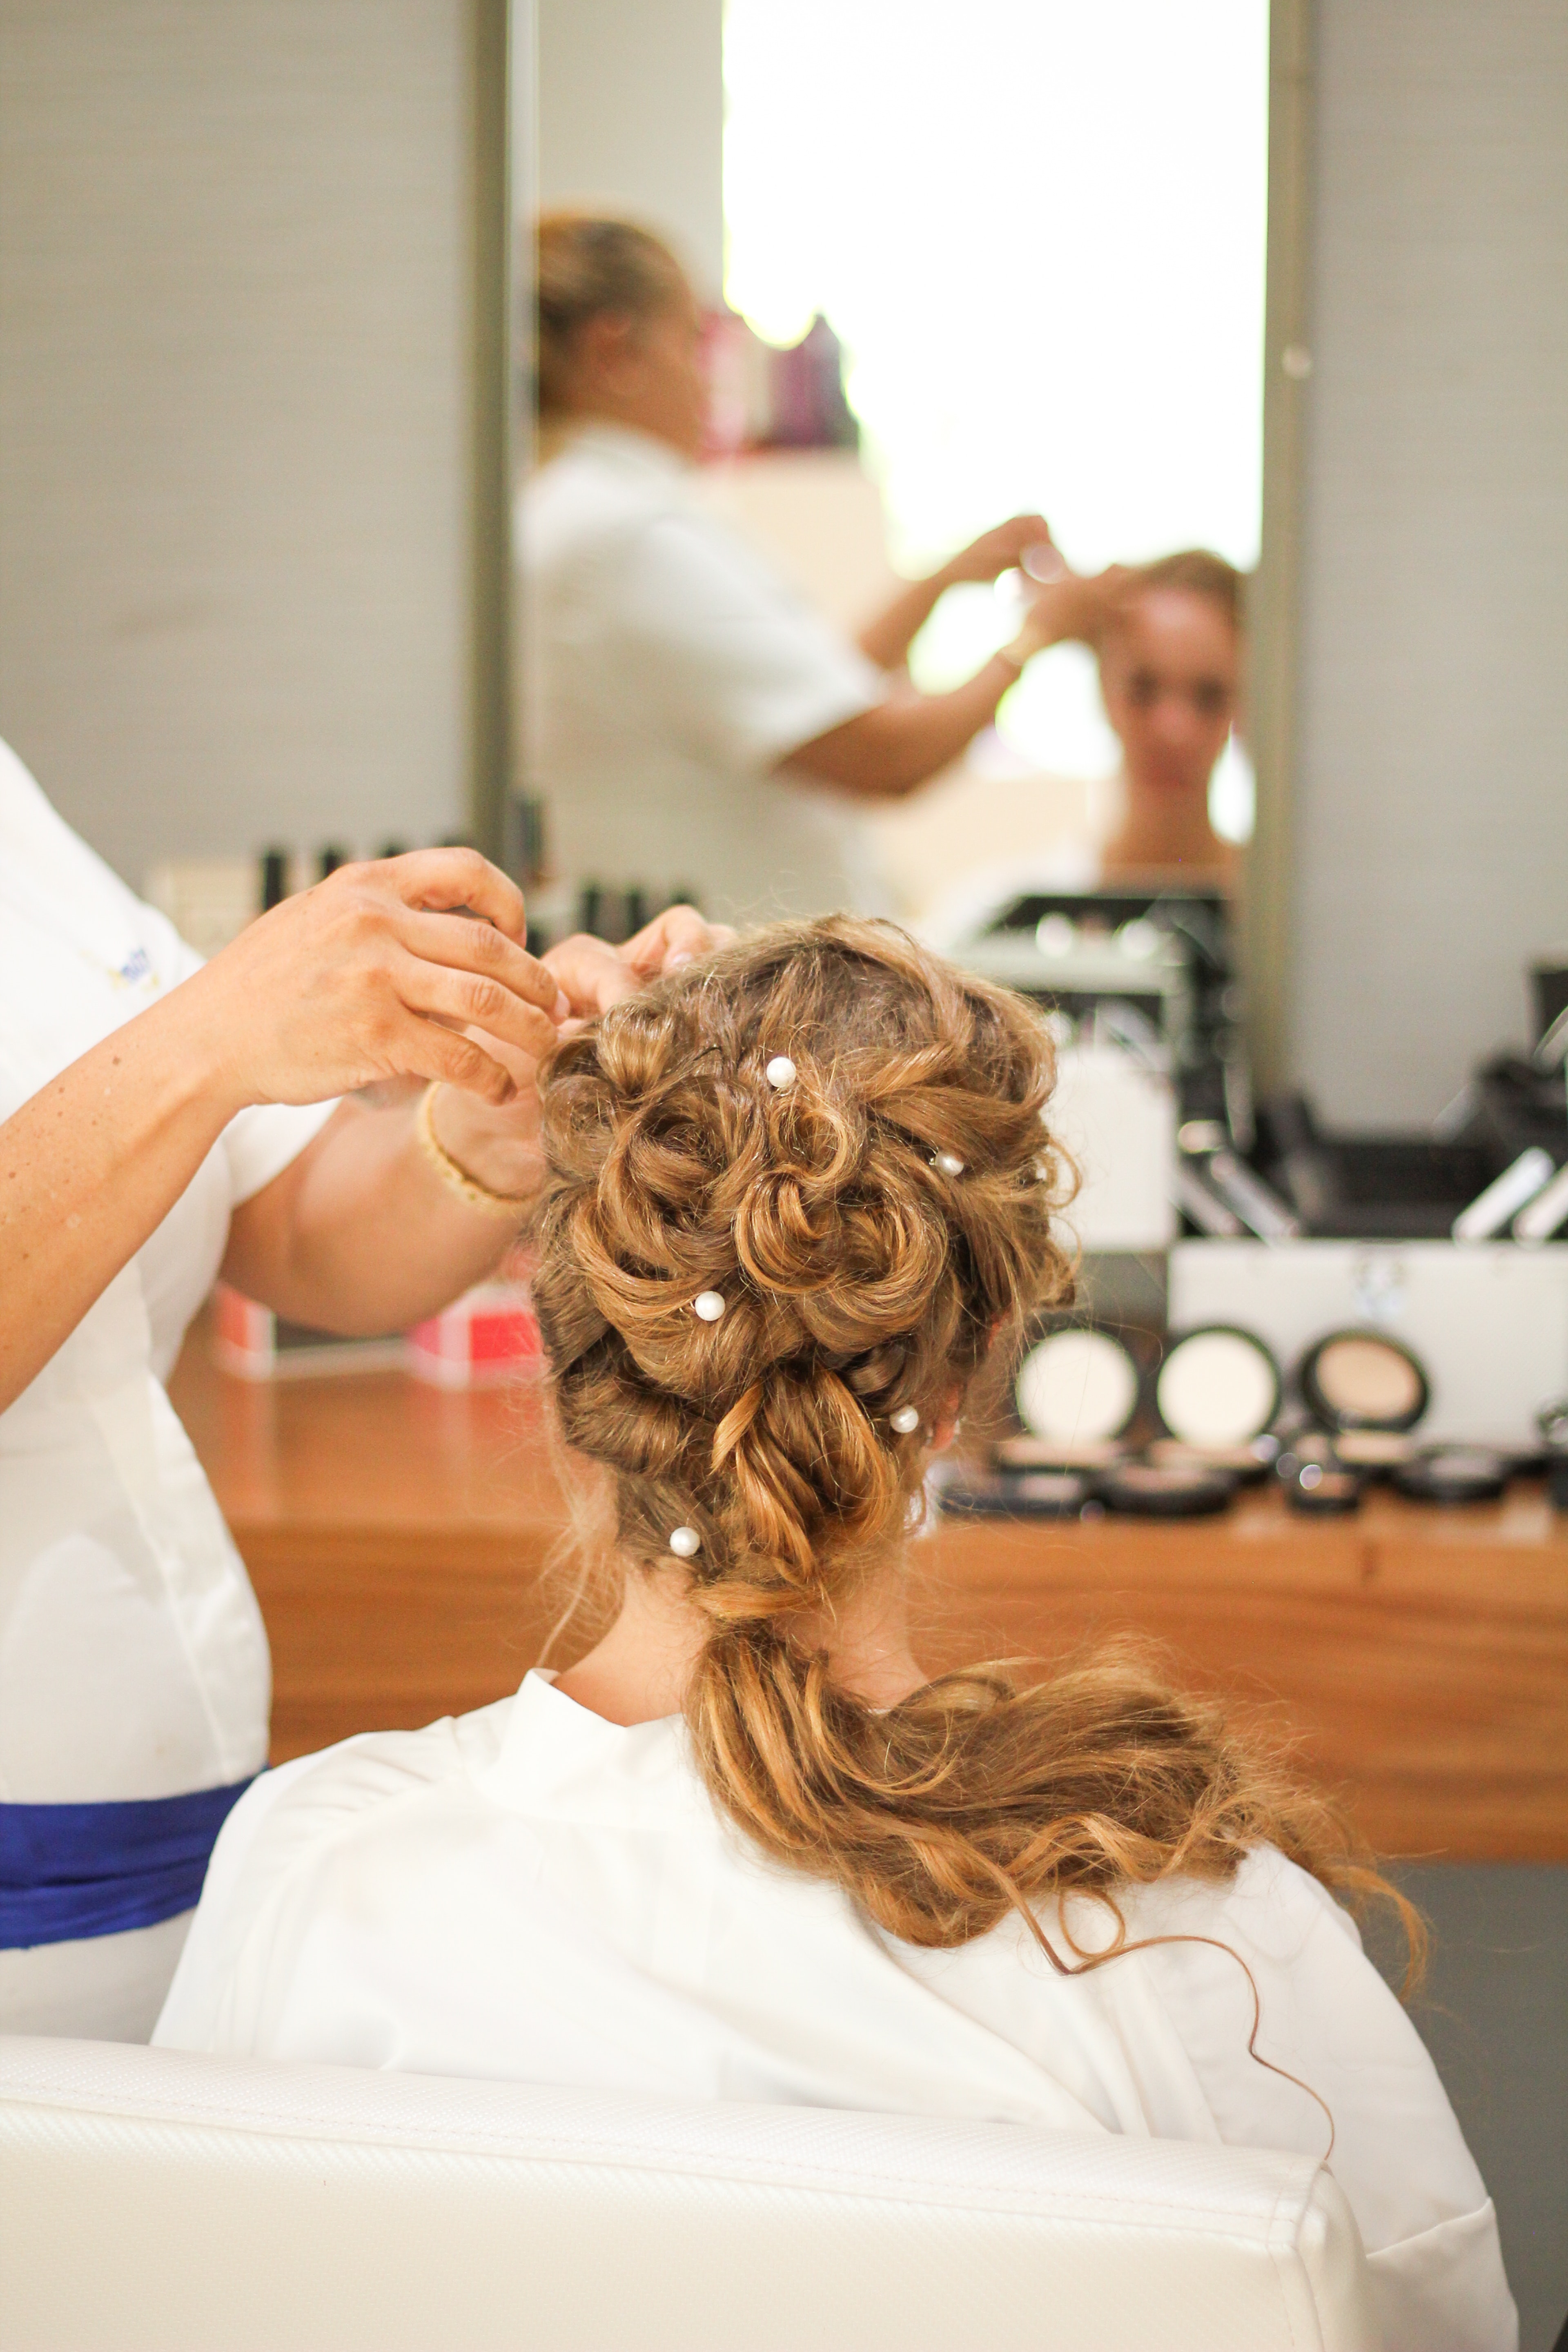
hair, bride, hairstyle, beauty salon, chignon, hairdresser, bun, long hair, hair coloring, headpiece, wedding, hair accessory, ceremony, girl